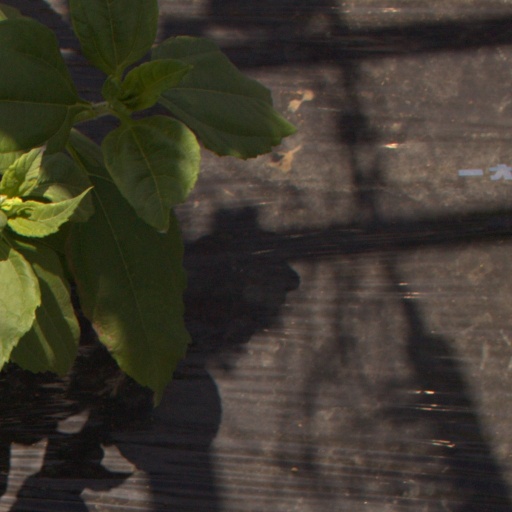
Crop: Jerusalem artichoke